Pompeii

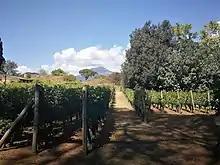
The 'Foro Boario' vineyard at Pompeii, replanted as it was at the time of the eruption

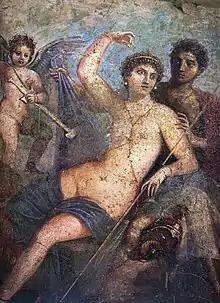
From the house of Mars and Venus

There were at least 31 bakeries in the town, each with wood-burning ovens, millstones and a sales counter. The Modestus bakery, or House of the Oven, was the largest in the city and Sotericus's bakery, also among the largest, preserves the room for kneading bread.